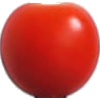
Label: Tomato Cherry Red 1